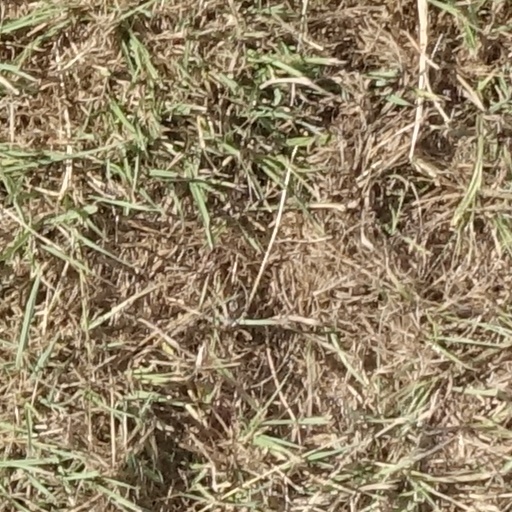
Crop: sorghum